Bey Yaar

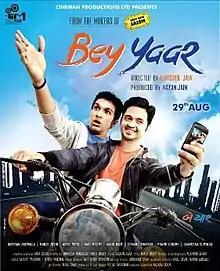
Theatrical release poster

Bey Yaar is a 2014 Indian Gujarati-language coming-of-age film directed by Abhishek Jain. The film is about friendship and focuses on two childhood friends. The film stars Manoj Joshi, Darshan Jariwala, Divyang Thakkar, Pratik Gandhi, Amit Mistry, Samvedna Suwalka. The film was released on 29 August 2014. It received positive reviews and became a box-office success. It completed 50 weeks in theatres. The film was screened at the New York Indian Film Festival, becoming the first ever Gujarati film hosted by the festival.